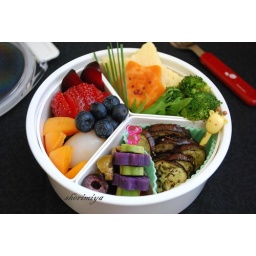
lion in the forest bento